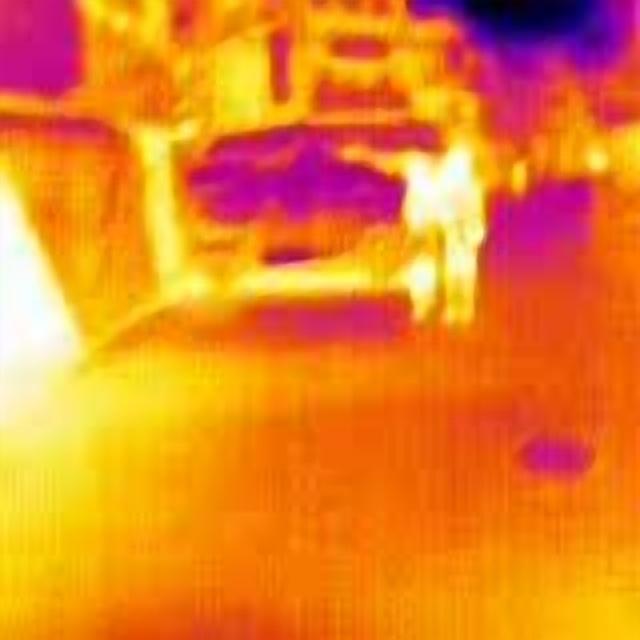
Detected objects:
label: person
label: person